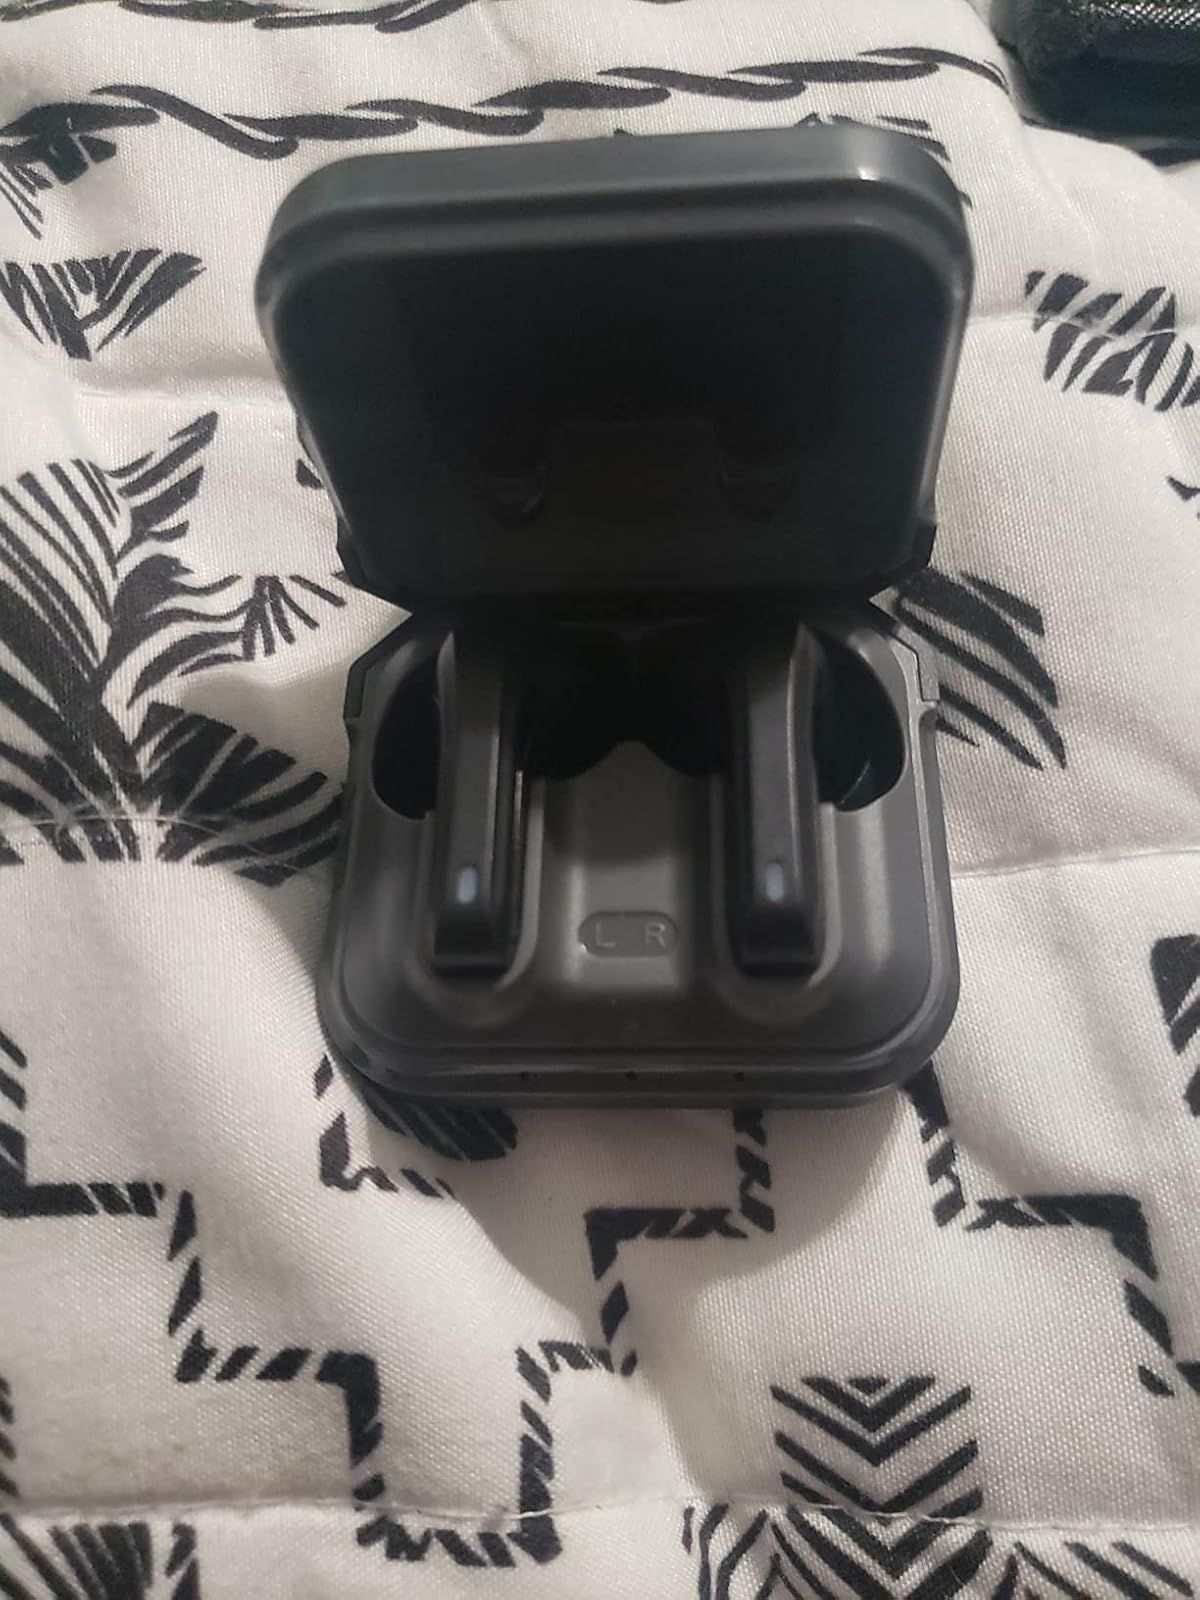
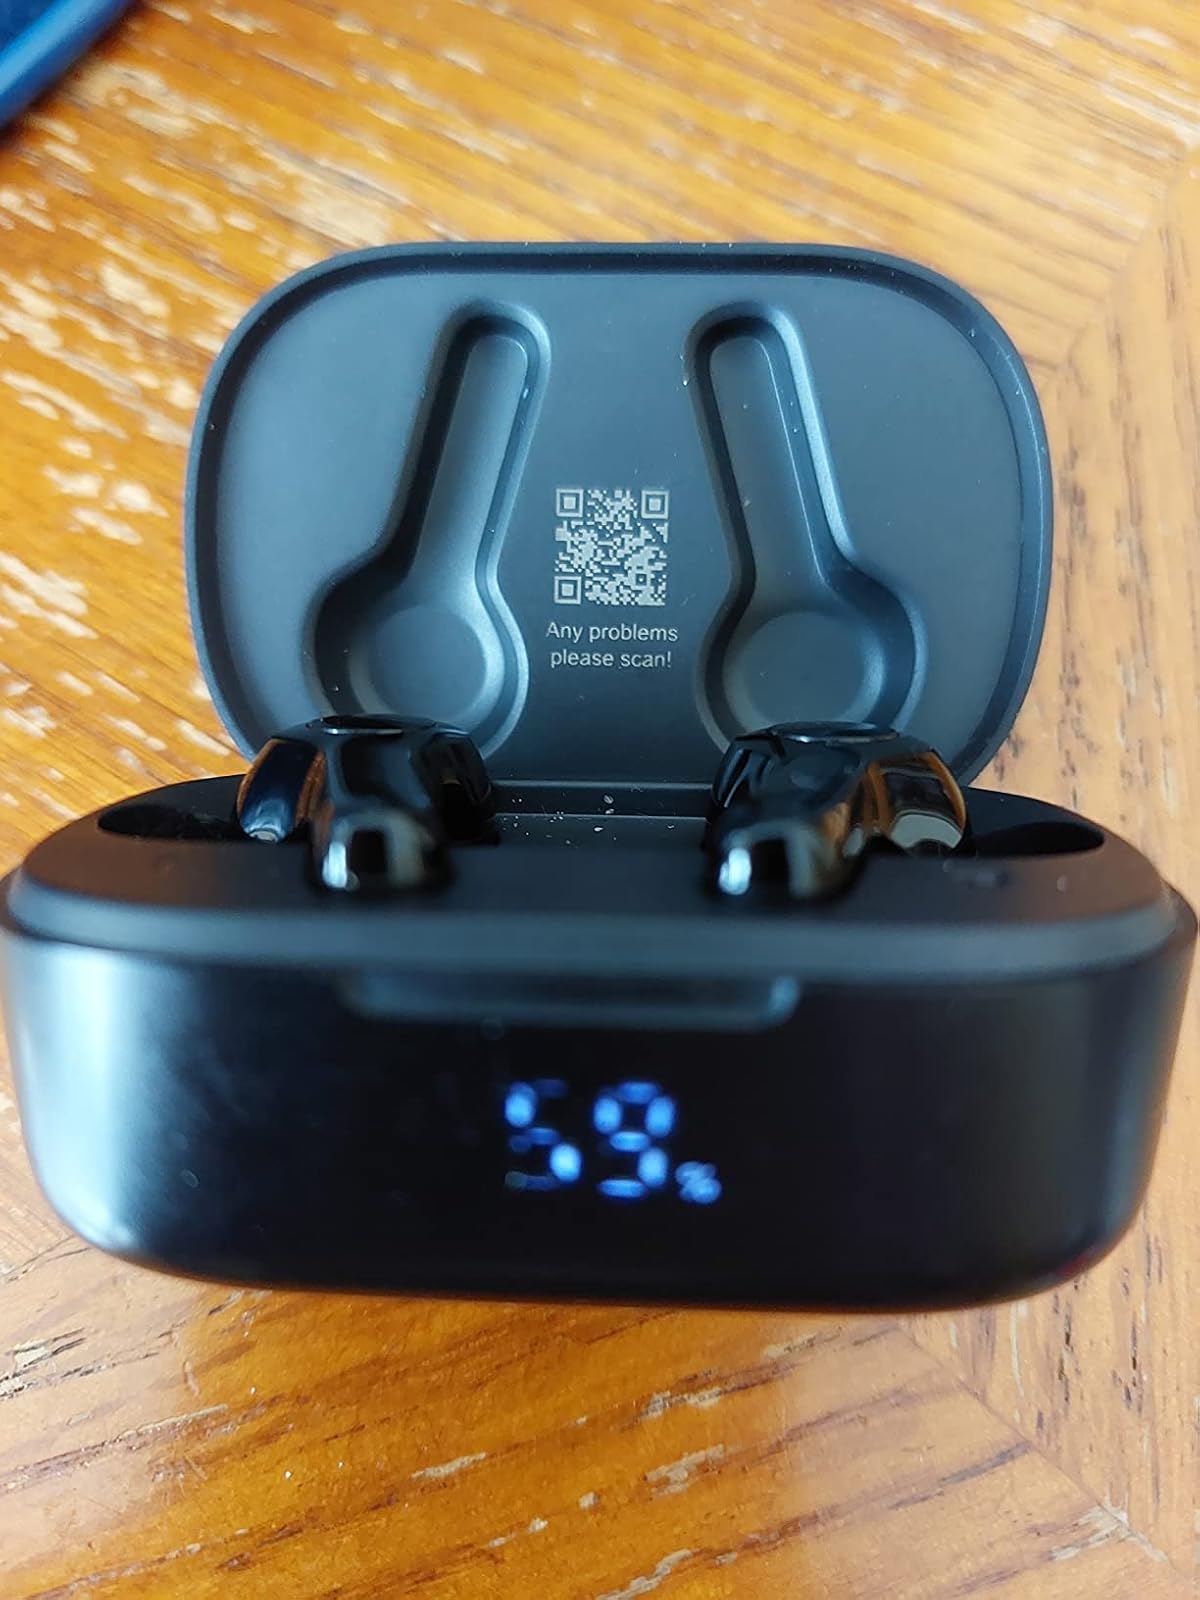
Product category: earbuds
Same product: no